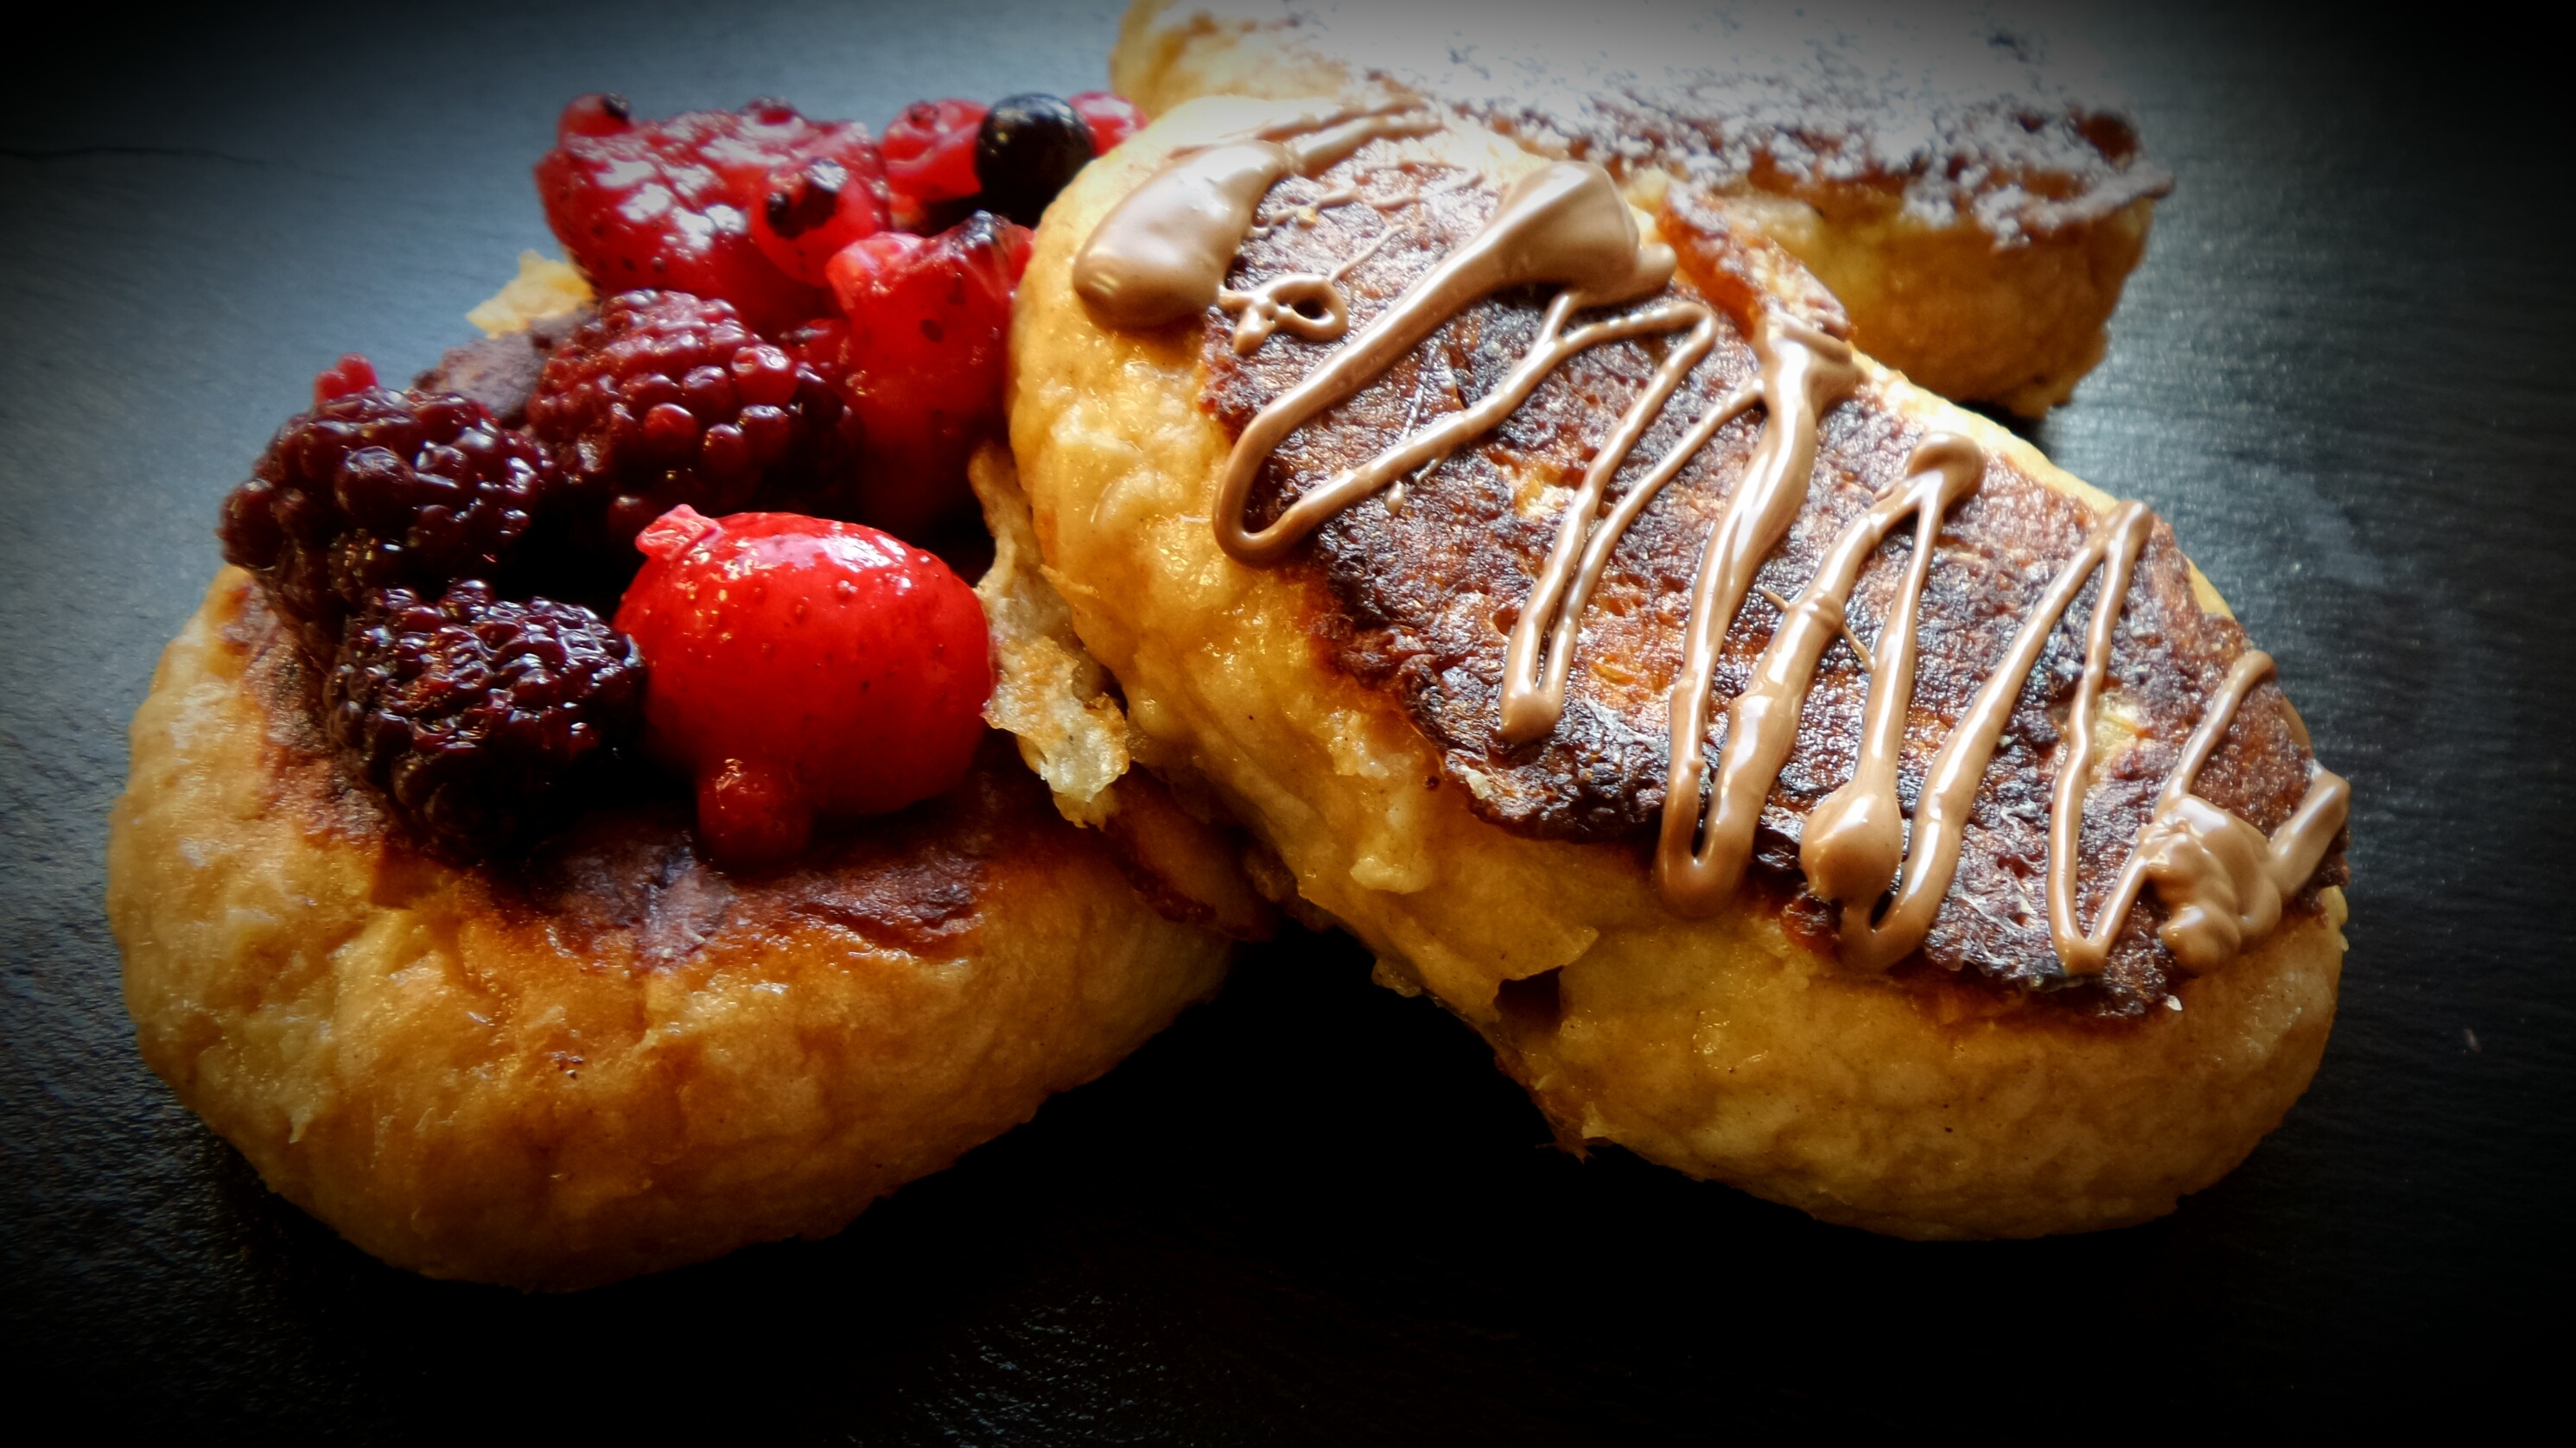
coffee, dish, meal, food, produce, breakfast, baking, dessert, meat, cuisine, cake, bakery, dough, ornament, bake, pastries, sweetness, confectionery, baked goods, sweet food, danish pastry, piece of cake, as with granny